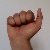
The image shows a hand gesture representing the letter 'A' in Indian Sign Language.